Shippingport Atomic Power Station

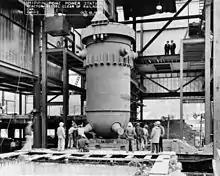
Reactor pressure vessel during construction (1956)

In 1953, US President Dwight D. Eisenhower gave his Atoms for Peace speech to the United Nations. Commercial nuclear power generation was cornerstone of his plan. A proposal by Duquesne Light Company was accepted by Admiral Rickover and the plans for the Shippingport Atomic Power Station started.